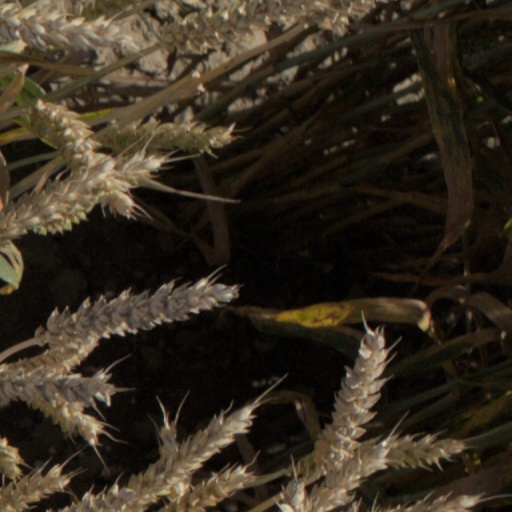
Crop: wheat